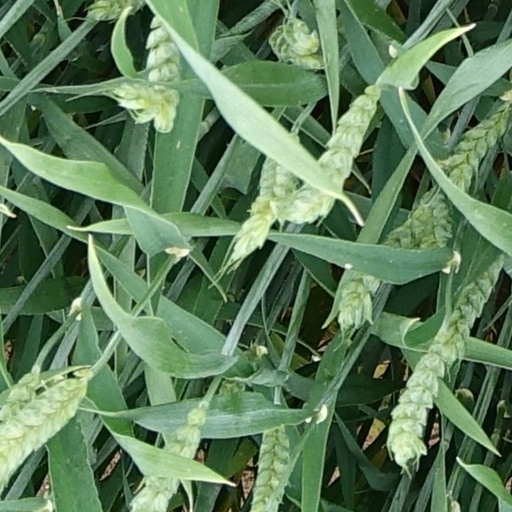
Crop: wheat